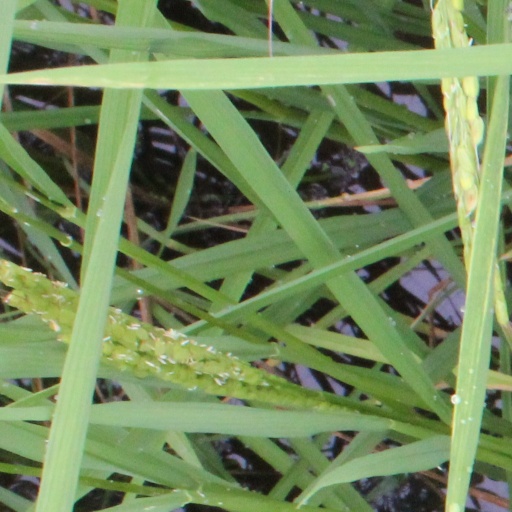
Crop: rice